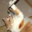
Label: cat